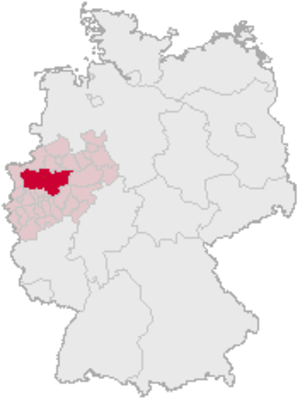
Ruhr-distriktet
Ruhr-distriktets placering i Tyskland
Ruhr-distriktet, eller bare Ruhr, er en flerkernebyregion i delstaten Nordrhein-Westfalen i Tyskland, og består af flere store, tidligere industribyer mellem floderne Ruhr i syd, Rhinen i vest og Lippe i nord.